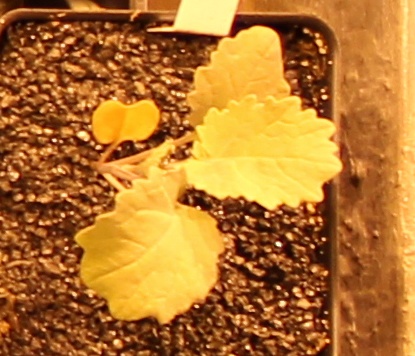
Label: Canola